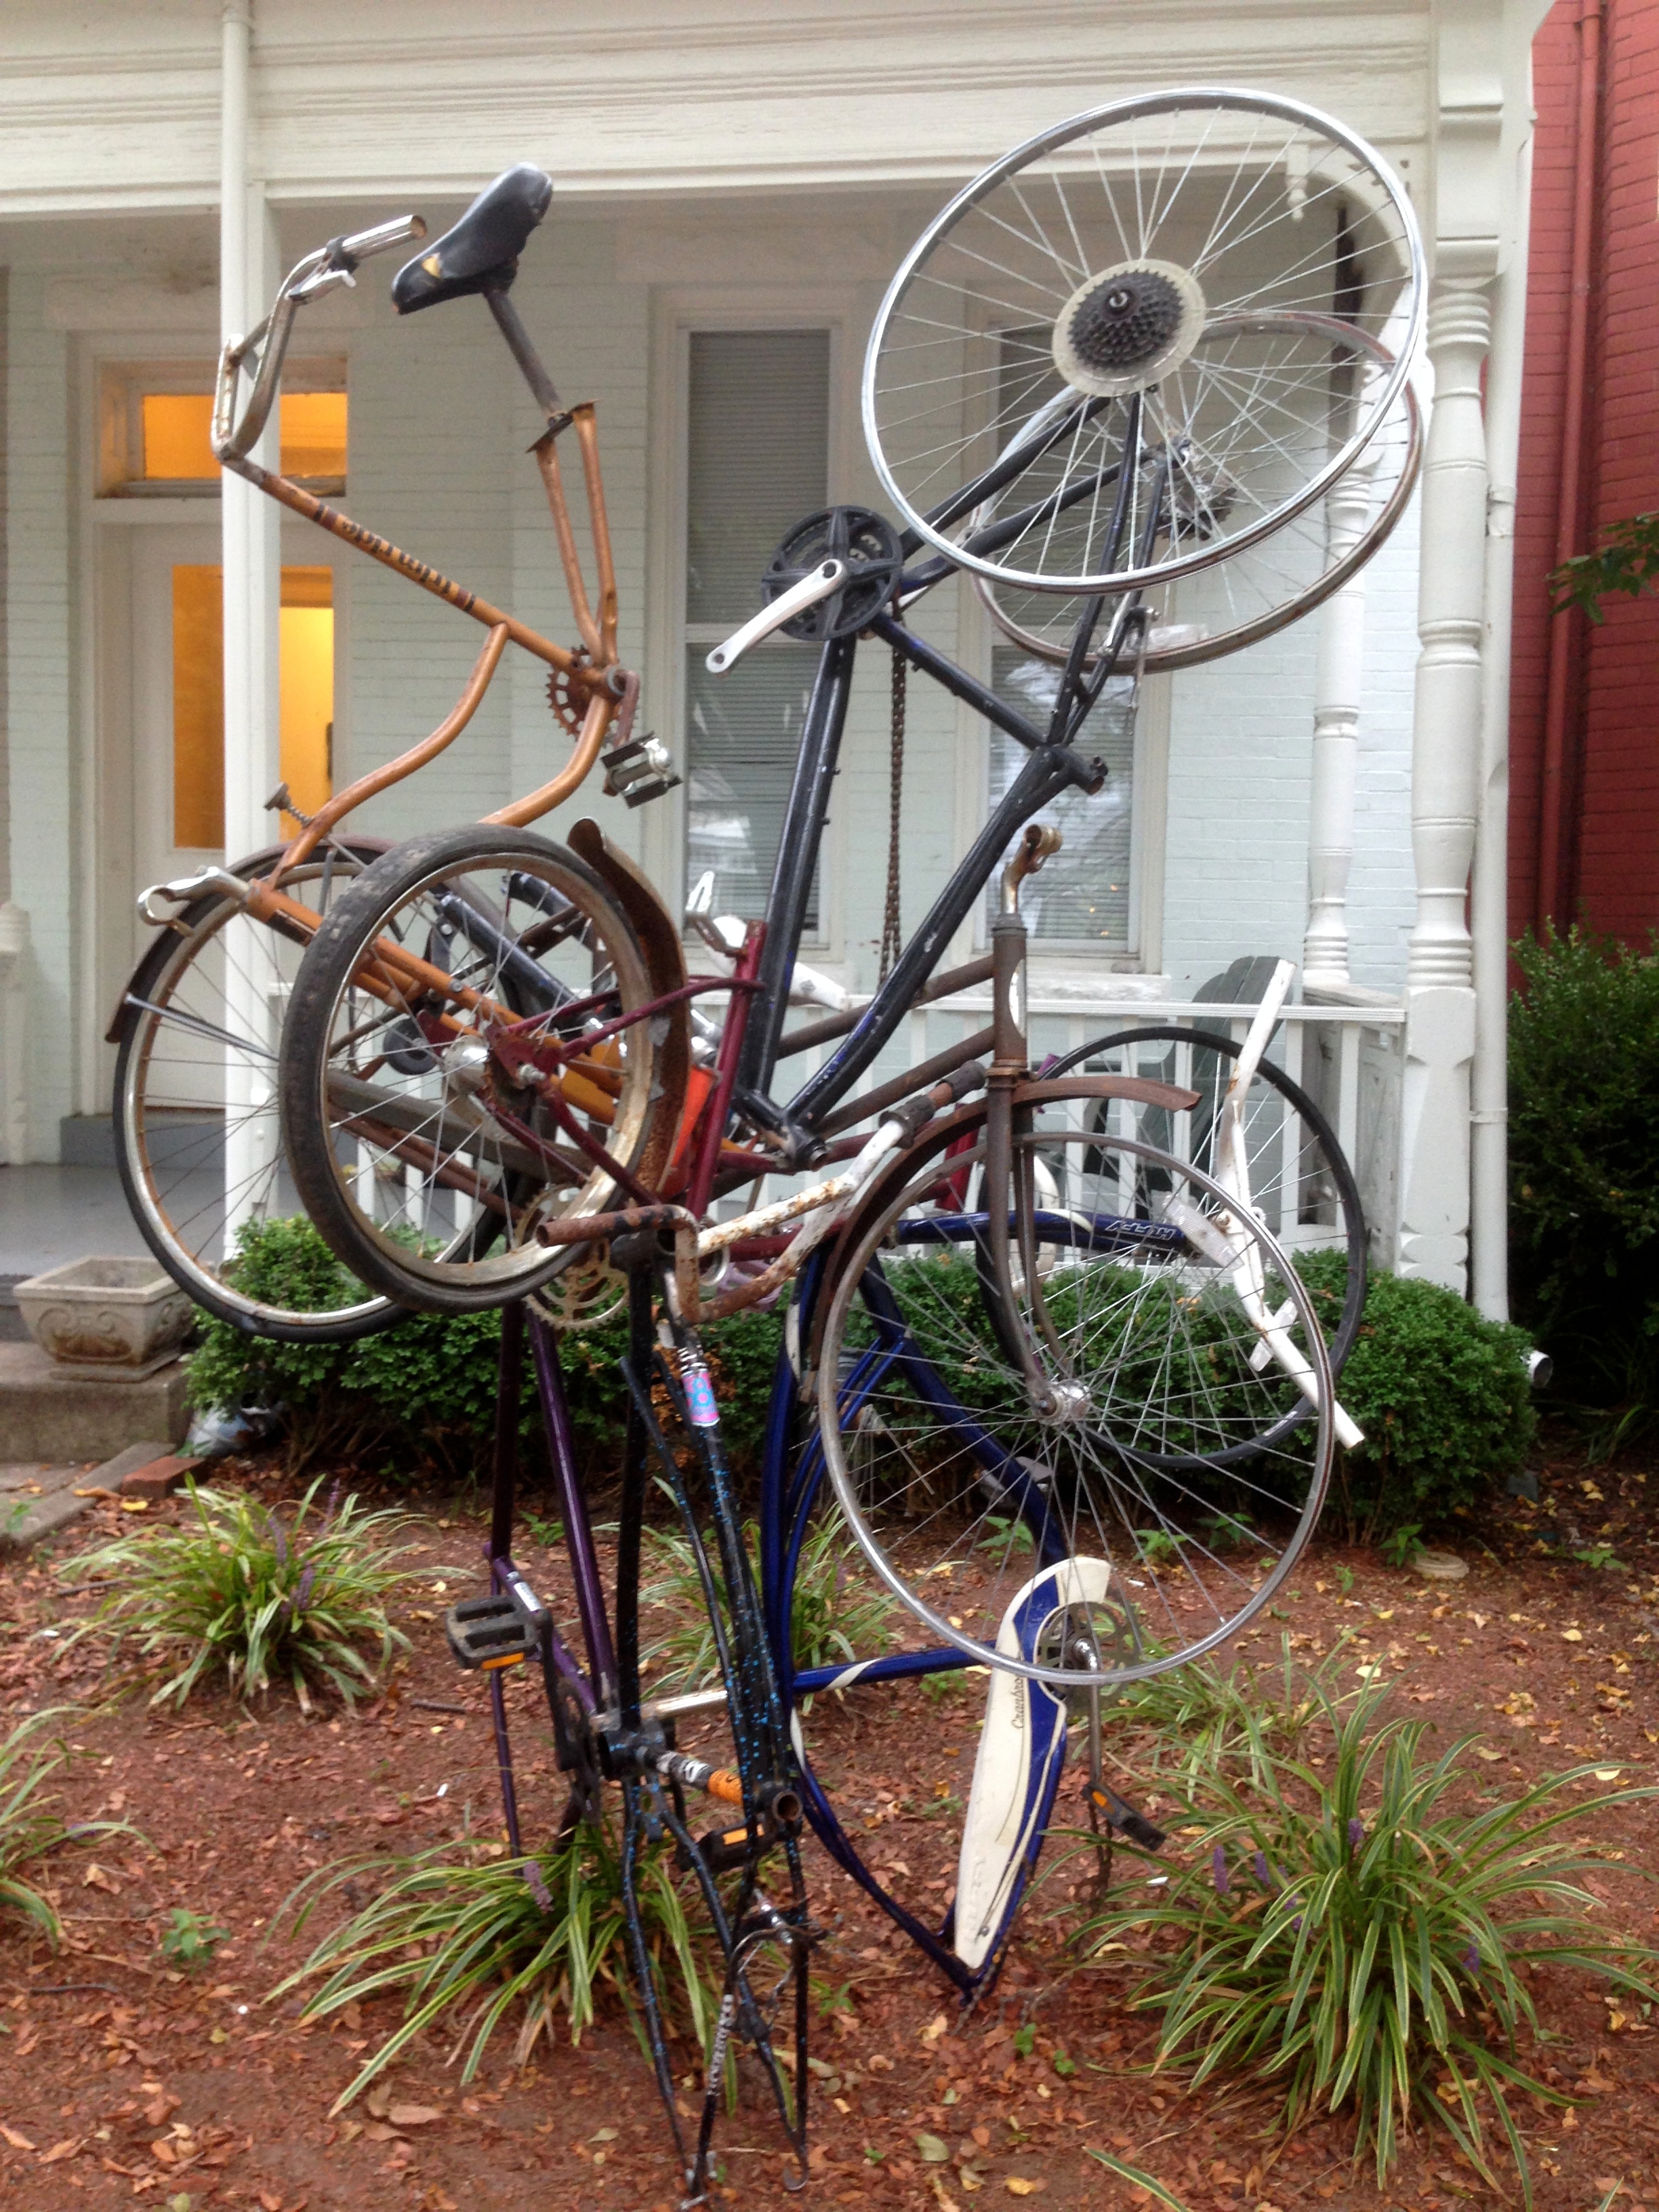
wheel, bicycle, vehicle, sports equipment, mountain bike, vcubrb, bicycle frame, land vehicle, cyclo cross bicycle, road bicycle, racing bicycle, hybrid bicycle